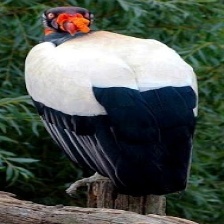
Species: KING VULTURE
Scientific name: SARCORAMPHUS PAPA
ImageNet parent category: vulture